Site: saxony
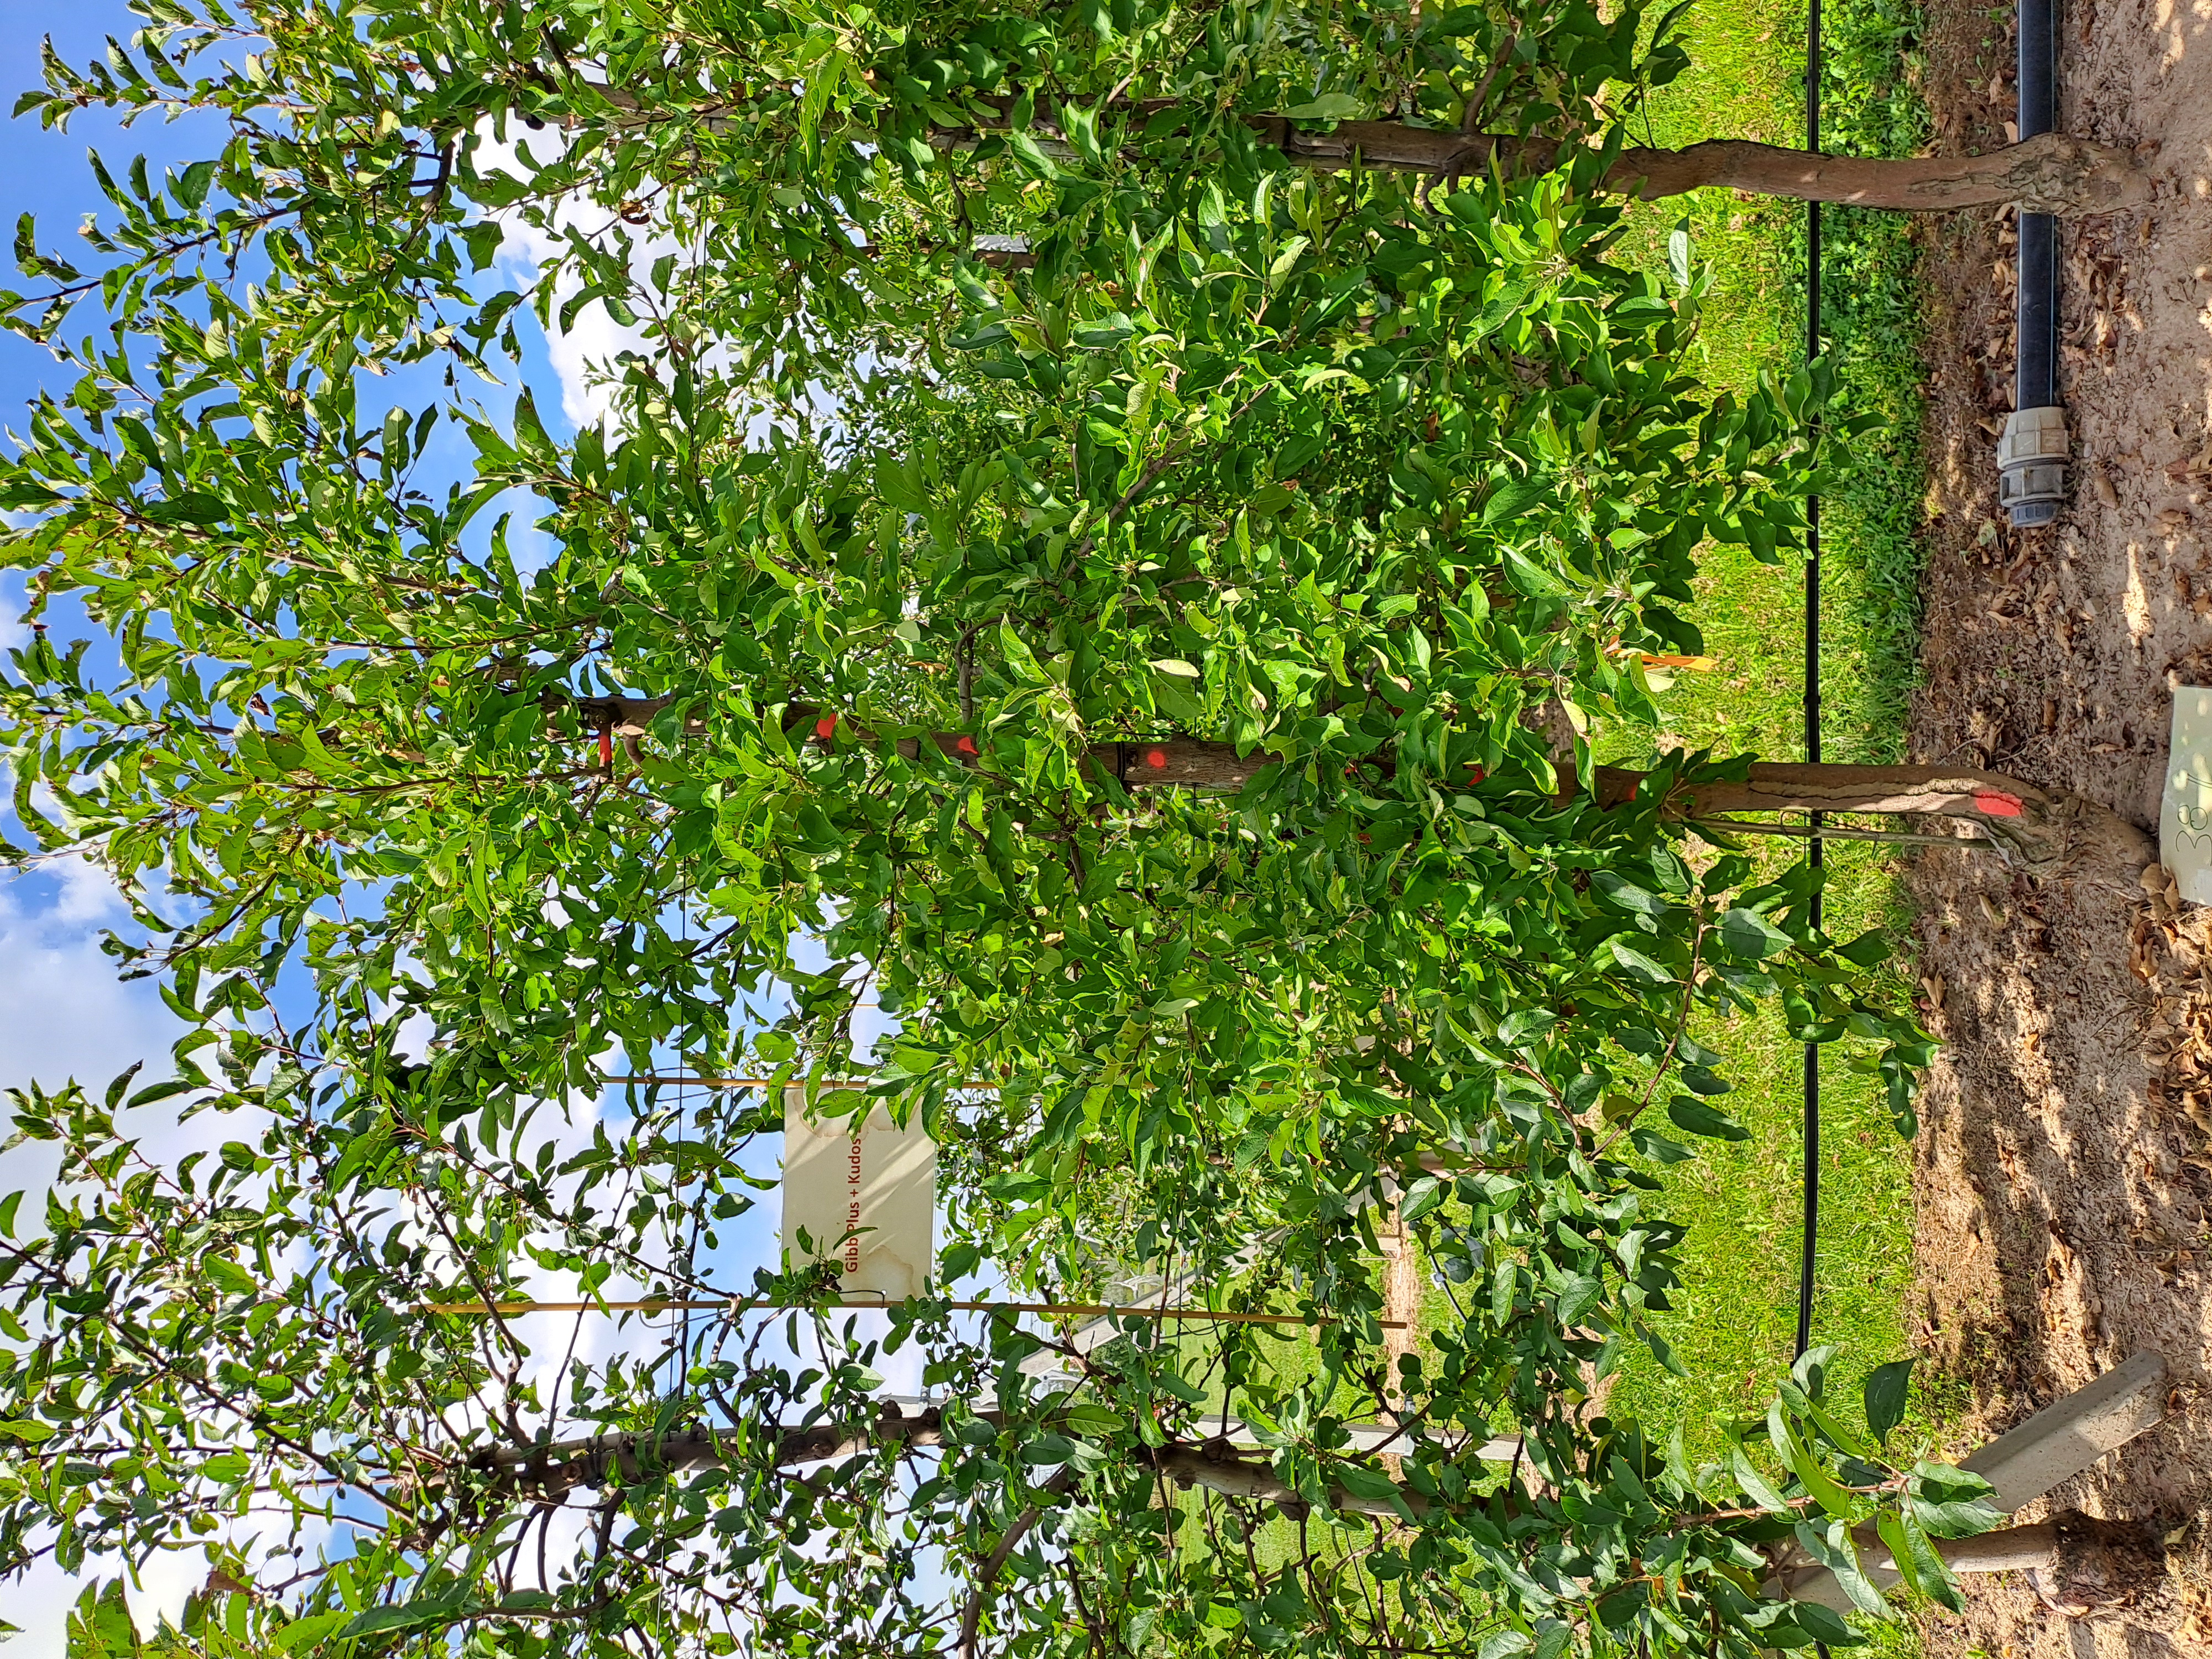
Growth stage (BBCH 85): Maturity of fruit and seed